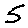
Label: 5